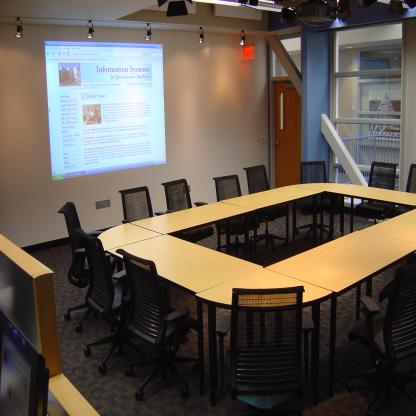
Scene: Indoor